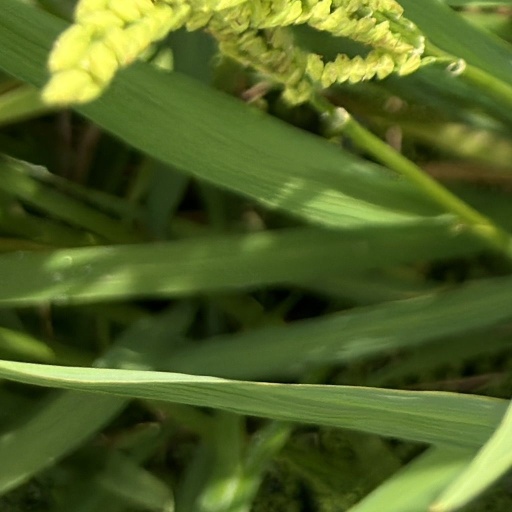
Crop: rice